Andreas von Fail-Griessler

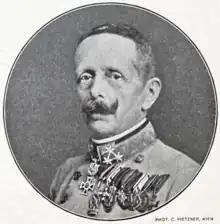
Andreas von Fail-Griessler in 1916

Andreas Karl Franz Fail, from 1875 Fail-Griessler (Hungarian: Fail-Griessler András) was an Austro-Hungarian General of Infantry. He was born 25 February 1857 in Graz and died 6 March 1919 in Graz. At the beginning of the First World War he was commander of the 32nd Infantry Troop Division in Syrmia during the Serbian campaign, then from September to November 1914 commanding general of the VII Army Corps, which during this time was deployed with the k.u.k. 2nd and 3rd Armies at the Carpathians (Mezölaborcz-Łupków Pass area).